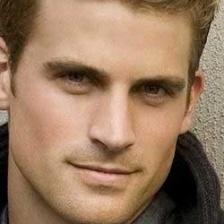
Label: faces